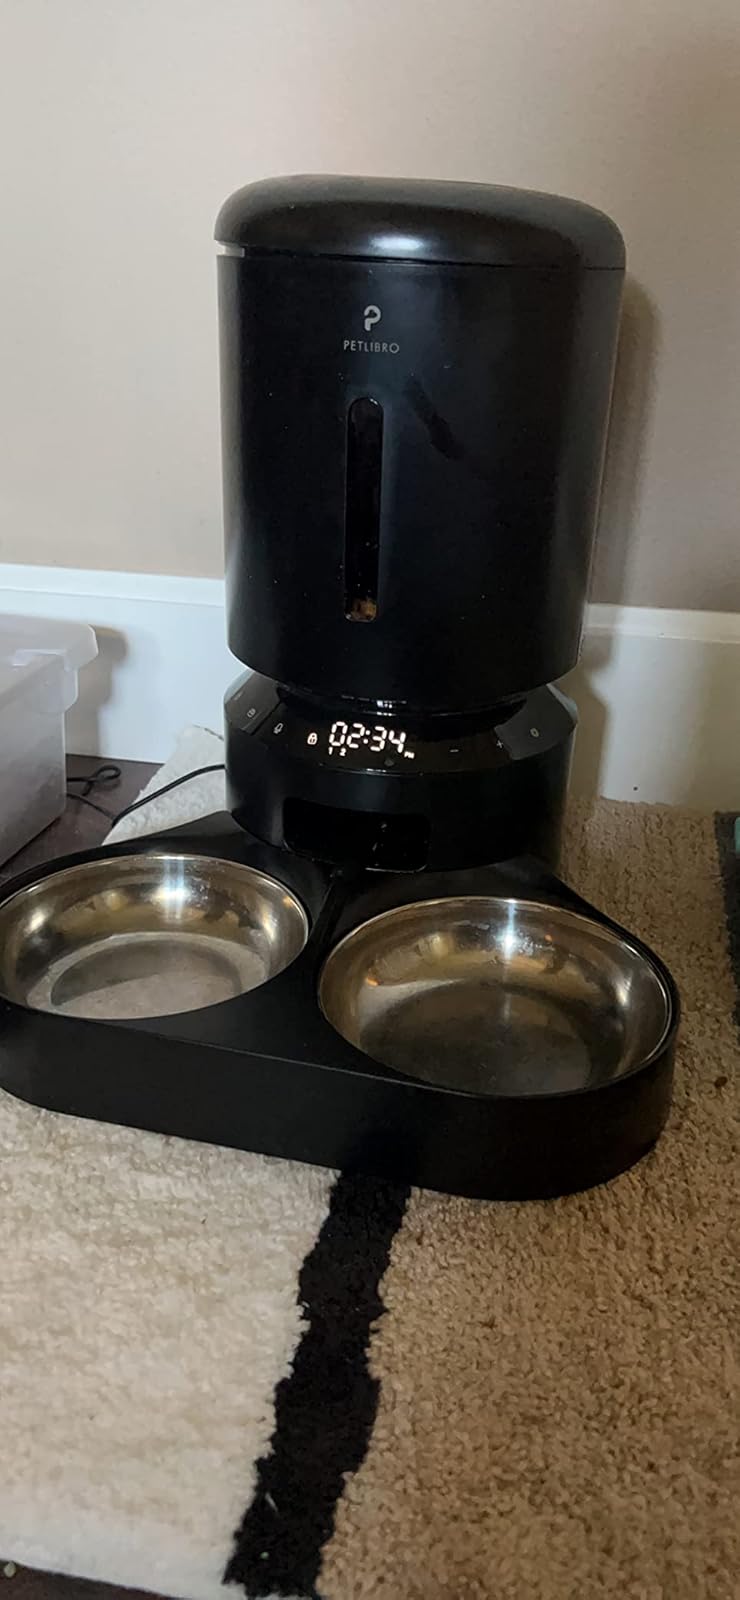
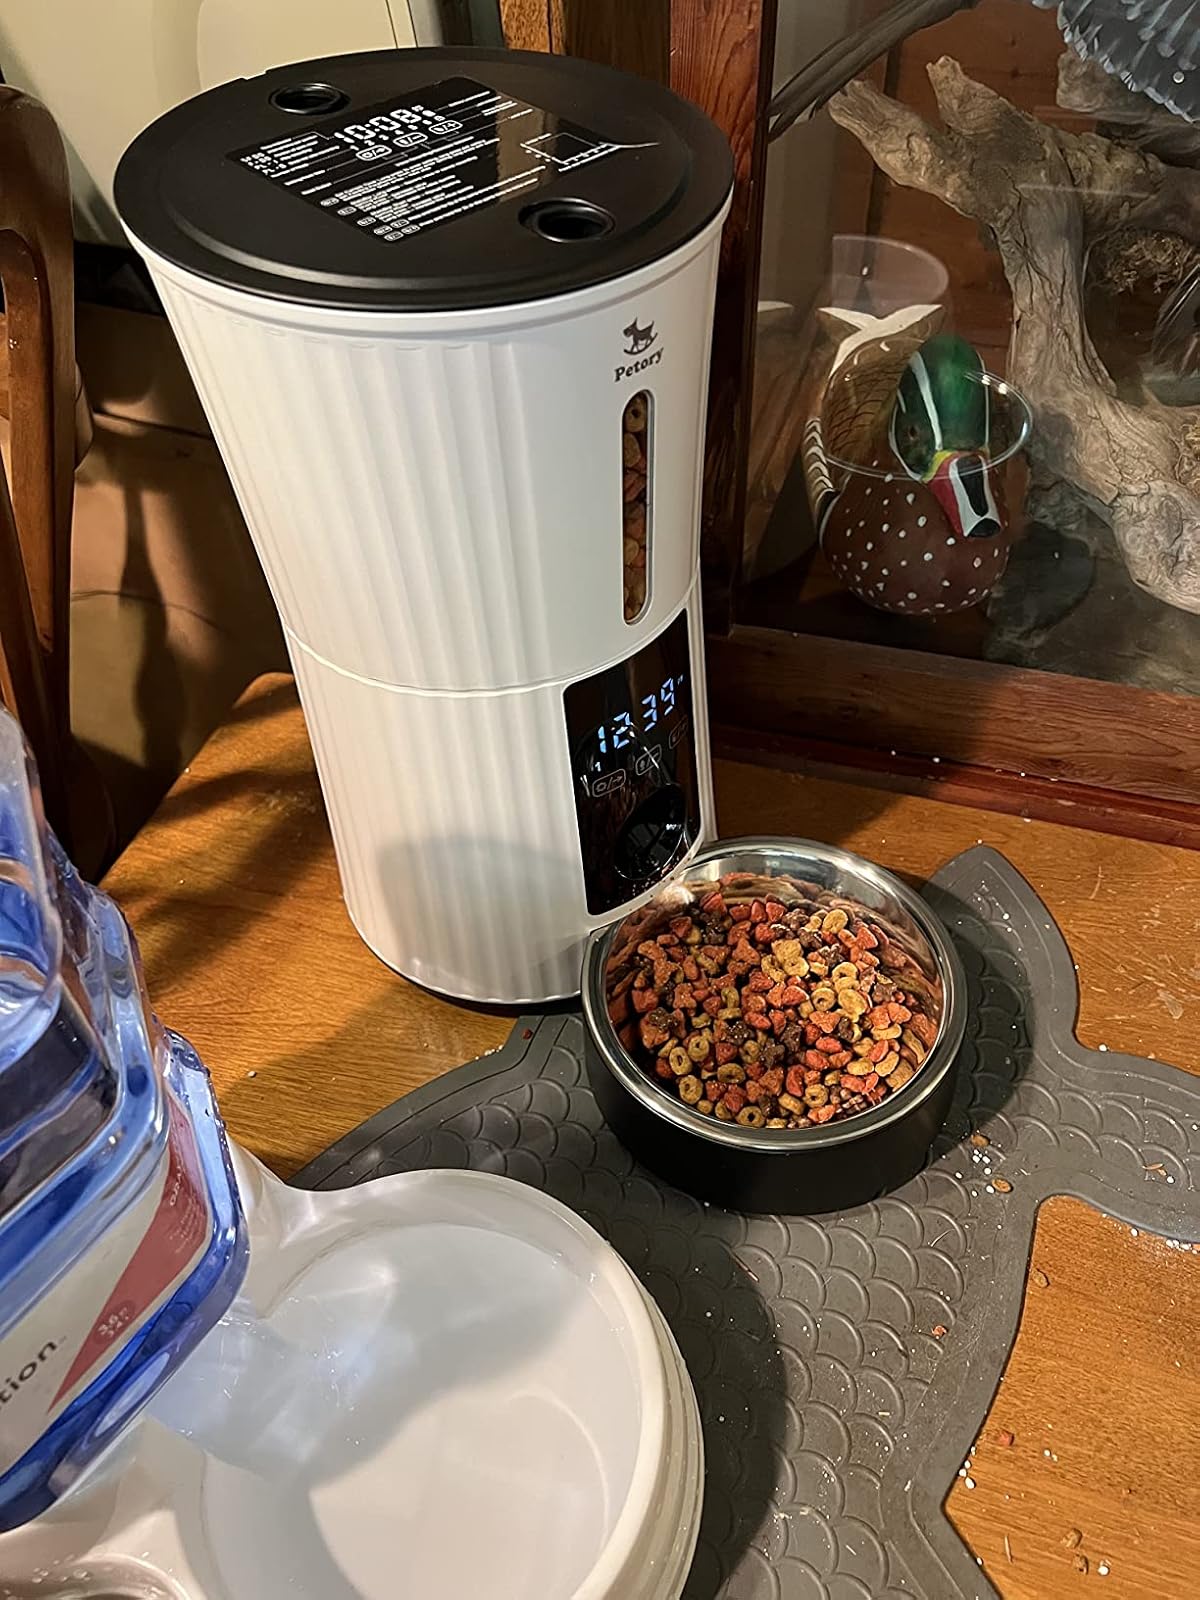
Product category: items_feeder
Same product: no